List of historic properties in Yuma, Arizona

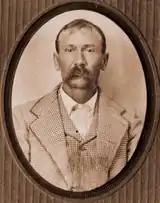
Outlaw Bill Downing

The Yuma Pioneer Cemetery was established on June 24, 1895. It is located at 1415 1st, Avenue. Among those who are interred in the cemetery is Jack Swilling. the founder of Phoenix. He is buried in the Hodges family cemetery plot.